Juan Belmonte

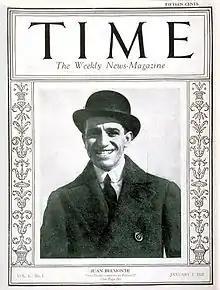
Belmonte on cover of "Time" magazine, 5 January 1925

In 1919, Belmonte fought 109 bullfights (corridas), a number unmatched by any matador before, until the 1965 bullfight season when Manuel Benítez Pérez ("El Cordobés") performed in 111 corridas, surpassing Belmonte's record. The Mexican matador Carlos Arruza fought 108 corridas in one season but it is said that he refused to pass Belmonte's record out of respect for the maestro.